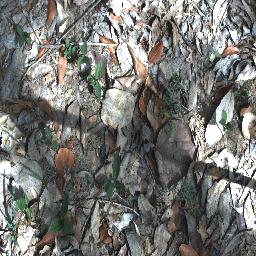
Label: negative